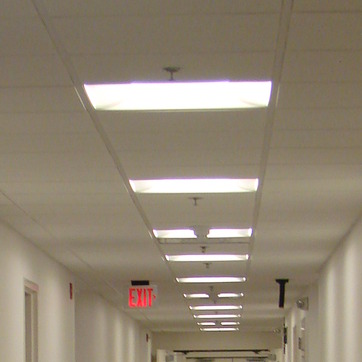
Material: glass